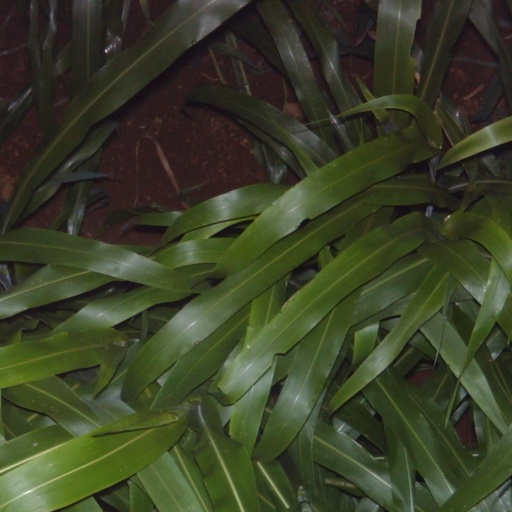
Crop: sorghum